Pterosaur

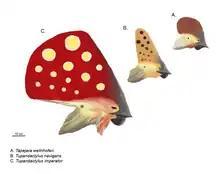
Tapejarids are some of the many pterosaurs with prominent crests. Reconstruction from top to bottom: "Tapejara wellnhoferi", "Tupandactylus navigans", "Tupandactylus imperator" (drawn to scale)

The public image of pterosaurs is defined by their elaborate head crests. This was influenced by the distinctive backward-pointing crest of the well-known "Pteranodon". The main positions of such crests are the front of the snout, as an outgrowth of the premaxillae, or the rear of the skull as an extension of the parietal bones in which case it is called a "supraoccipital crest". Front and rear crests can be present simultaneously and might be fused into a single larger structure, the most expansive of which is shown by the Tapejaridae. "Nyctosaurus" sported a bizarre antler-like crest. The crests were only a few millimetres thin transversely. The bony crest base would typically be extended by keratinous or other soft tissue.